Evelino Pidò

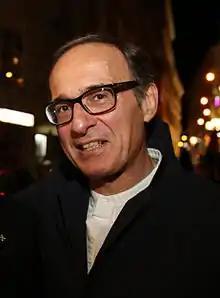
Evelino Pidò (2015)

Evelino Pidò (born 1953 in Torino) is an Italian conductor. Acclaimed for his Bellini and Donizetti interpretations, he has served as conductor of the Lyon Opera. "Gramophone" said "Evelino Pido is a specialist in this repertory [Donizetti] and he leads the Geneva forces in a well balanced account of what many people consider Donizetti's masterpiece."